Jo-Wilfried Tsonga

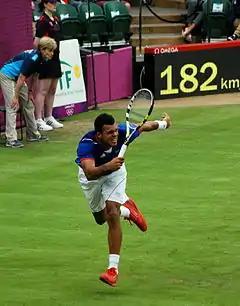
Tsonga hitting a running forehand return

The 2012 London Summer Olympics was next up for Tsonga. His victory over Milos Raonic in the second round became the longest ever (in number of games played) at the Olympics. Fatigue, surprisingly, did not appear to affect Tsonga in the third round. He eased into the quarterfinals over Feliciano López, but lost to No. 2 Novak Djokovic. In the men's doubles event, Tsonga represented France alongside Michaël Llodra. The pair won their opening match against Argentinians David Nalbandian and Eduardo Schwank, and followed it with a win over India's Leander Paes and Vishnu Vardhan. They faced the Brazilian duo of Marcelo Melo and Bruno Soares in the quarterfinals, and earned a two set victory for a semifinal berth. In a marathon encounter, they won their next match against the Spaniards López and David Ferrer, 18–16 in the third set. In the finals, they faced the top seeded Americans Mike and Bob Bryan, but lost in straight sets, thus winning the Olympic silver medal.